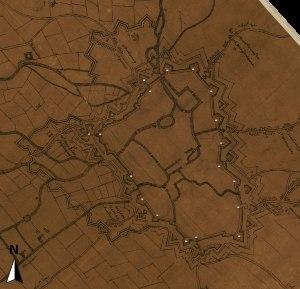
L'enceinte de Lille est un ancien ensemble de fortifications qui protégeait la ville de Lille entre le Moyen Âge et le XXᵉ siècle.